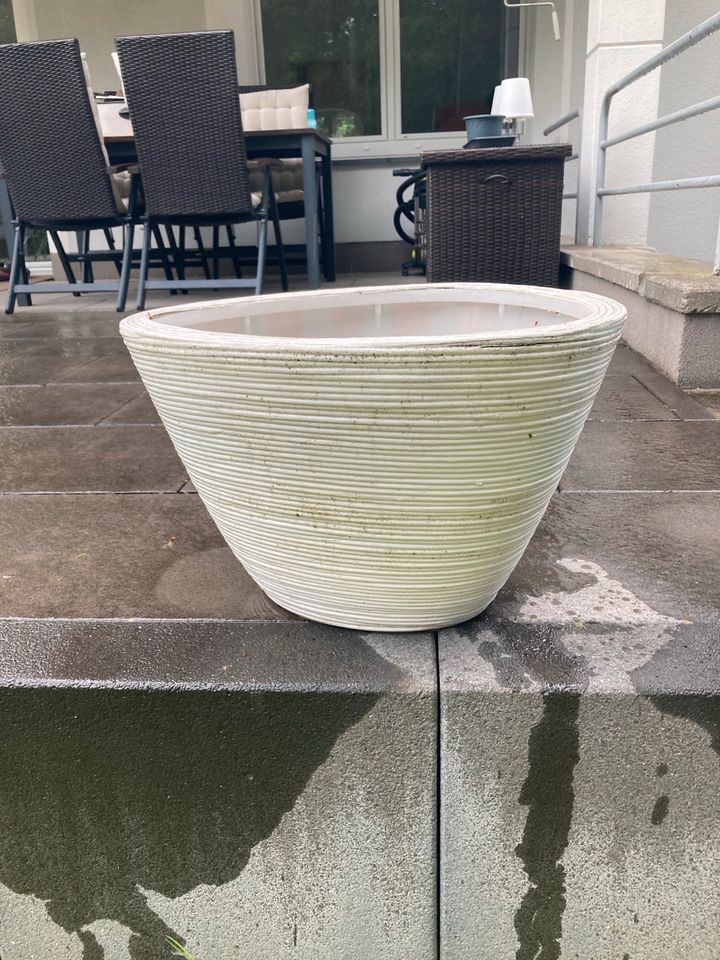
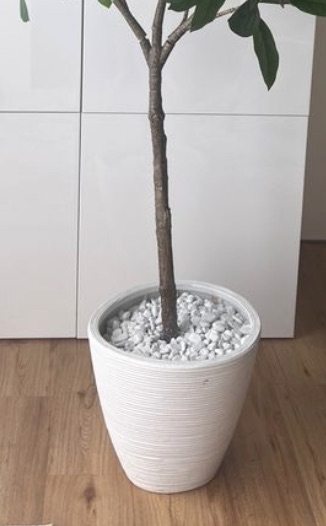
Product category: misc
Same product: yes